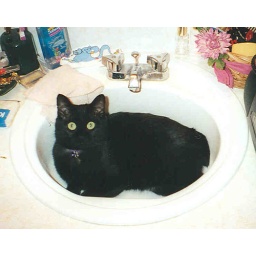
Jade sitting in the sink